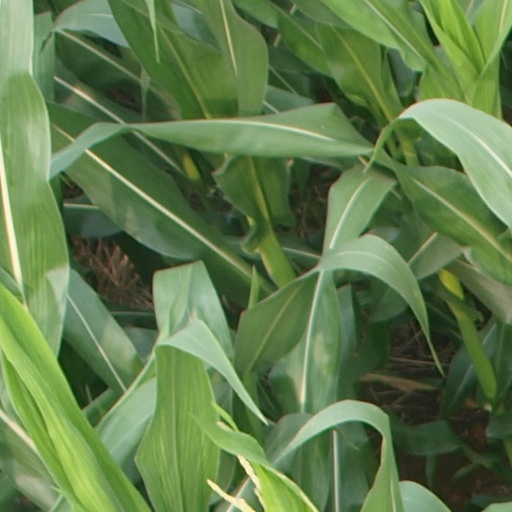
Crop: maize; corn